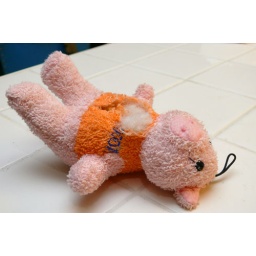
Victim #:unknown. COD: the body was ripped open by sharp object. Suspect: golden coat, short legs, fast moving dog